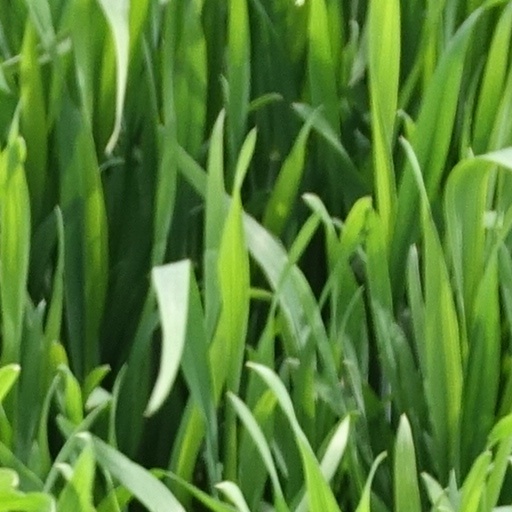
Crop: wheat